IPod

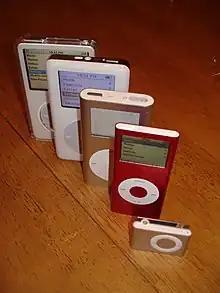
Various iPod models. From left to right: iPod 5th generation in a case, iPod 4th generation, iPod Mini, iPod Nano, iPod Shuffle

Portable MP3 players had existed since the mid-1990s; however, Apple found existing digital music players "big and clunky or small and useless" with user interfaces that were "unbelievably awful". They also identified weaknesses in existing models' attempt to negotiate the trade-off between capacity and portability: flash memory-based players held too few songs, while the hard drive based models were too big and heavy. To address these deficits, the company decided to develop its own MP3 player.